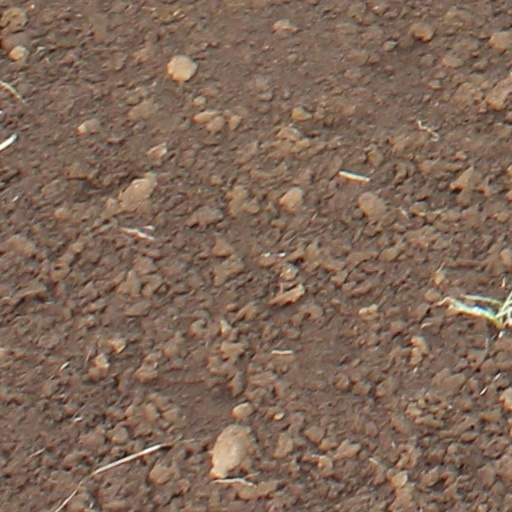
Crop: wheat